Theodor Rõuk

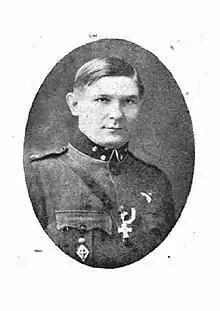
Theodor Rõuk

Theodor Rõuk (14 December 1891 – 21 July 1940) was an Estonian lawyer, politician and soldier.